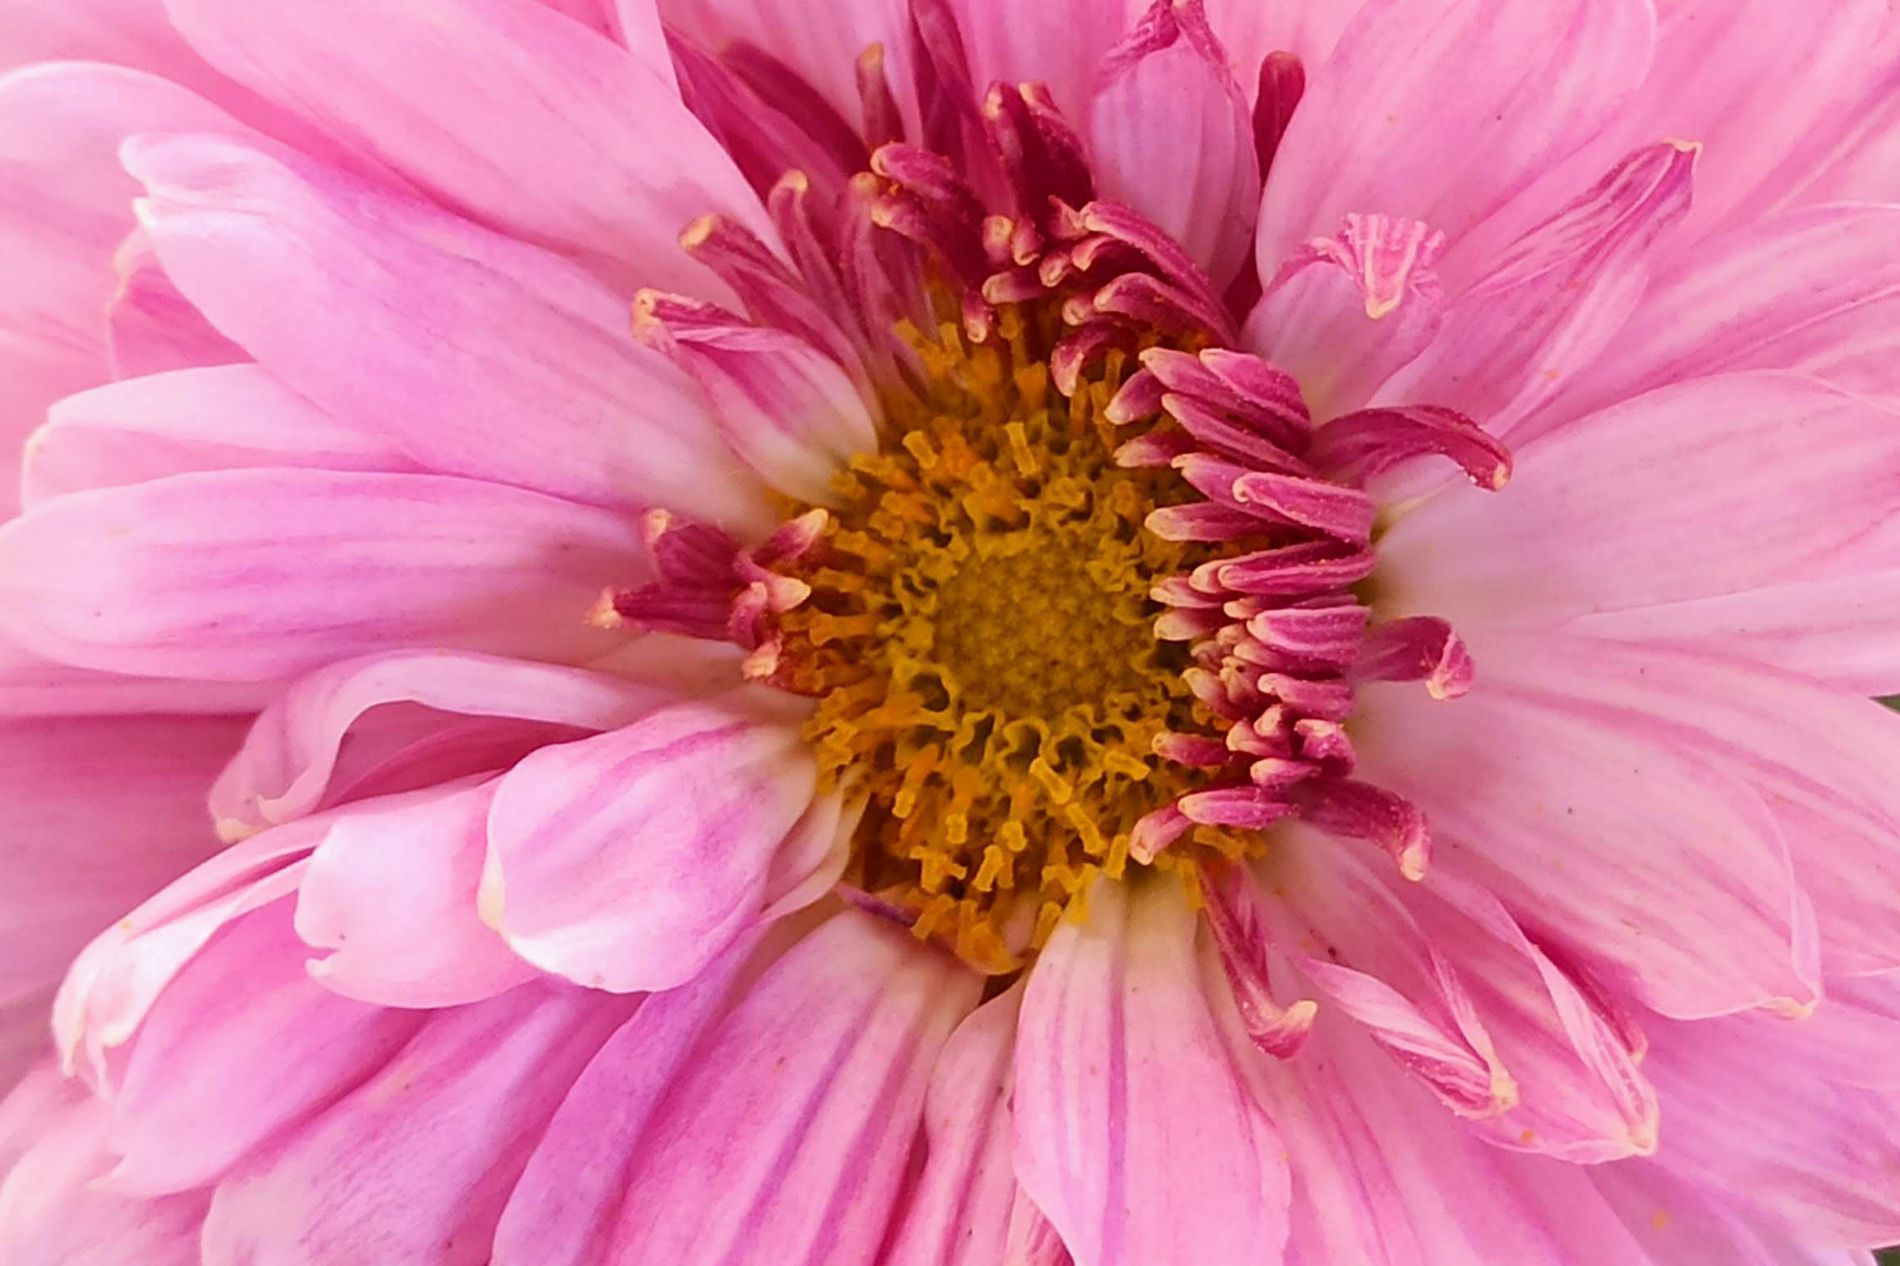
From inside the flower.
The shot displays a flower with its internal details, where the petals are pink and the pollen is dark yellow.
This is a close shot. The inner beauty of the flower evokes a feeling of attraction towards nature. The shot was taken during the day.
Labels: Flower, Petal, Plant, Dahlia, Daisy, Pollen, Anther, Anemone, Geranium